Sierra Nevada

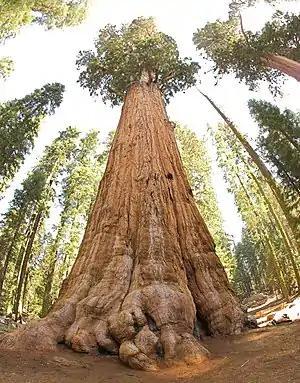
The General Sherman Tree, a giant sequoia in Sequoia National Park, is the world's largest tree by volume.

Logging in the Sierra Nevada has significantly impacted the landscape. The logging industry in the Sierra Nevada started in the early 1800s, when settlers relied on hand tools and ox-teams. Before the California Gold Rush, the industry was relatively small, and most of the lumber used in the state was imported. However, as the demand for lumber to support the mining industry increased, logging became a major industry in the region.